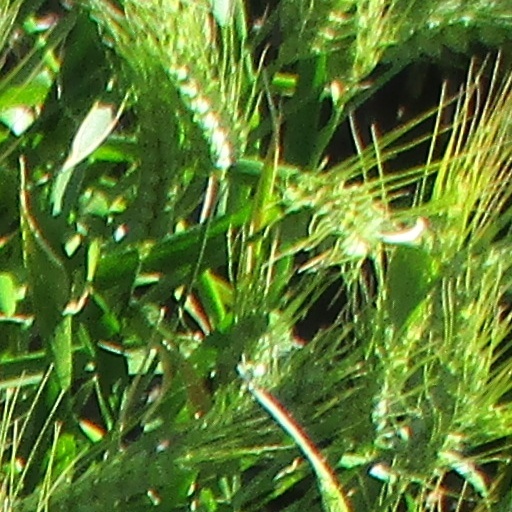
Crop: wheat